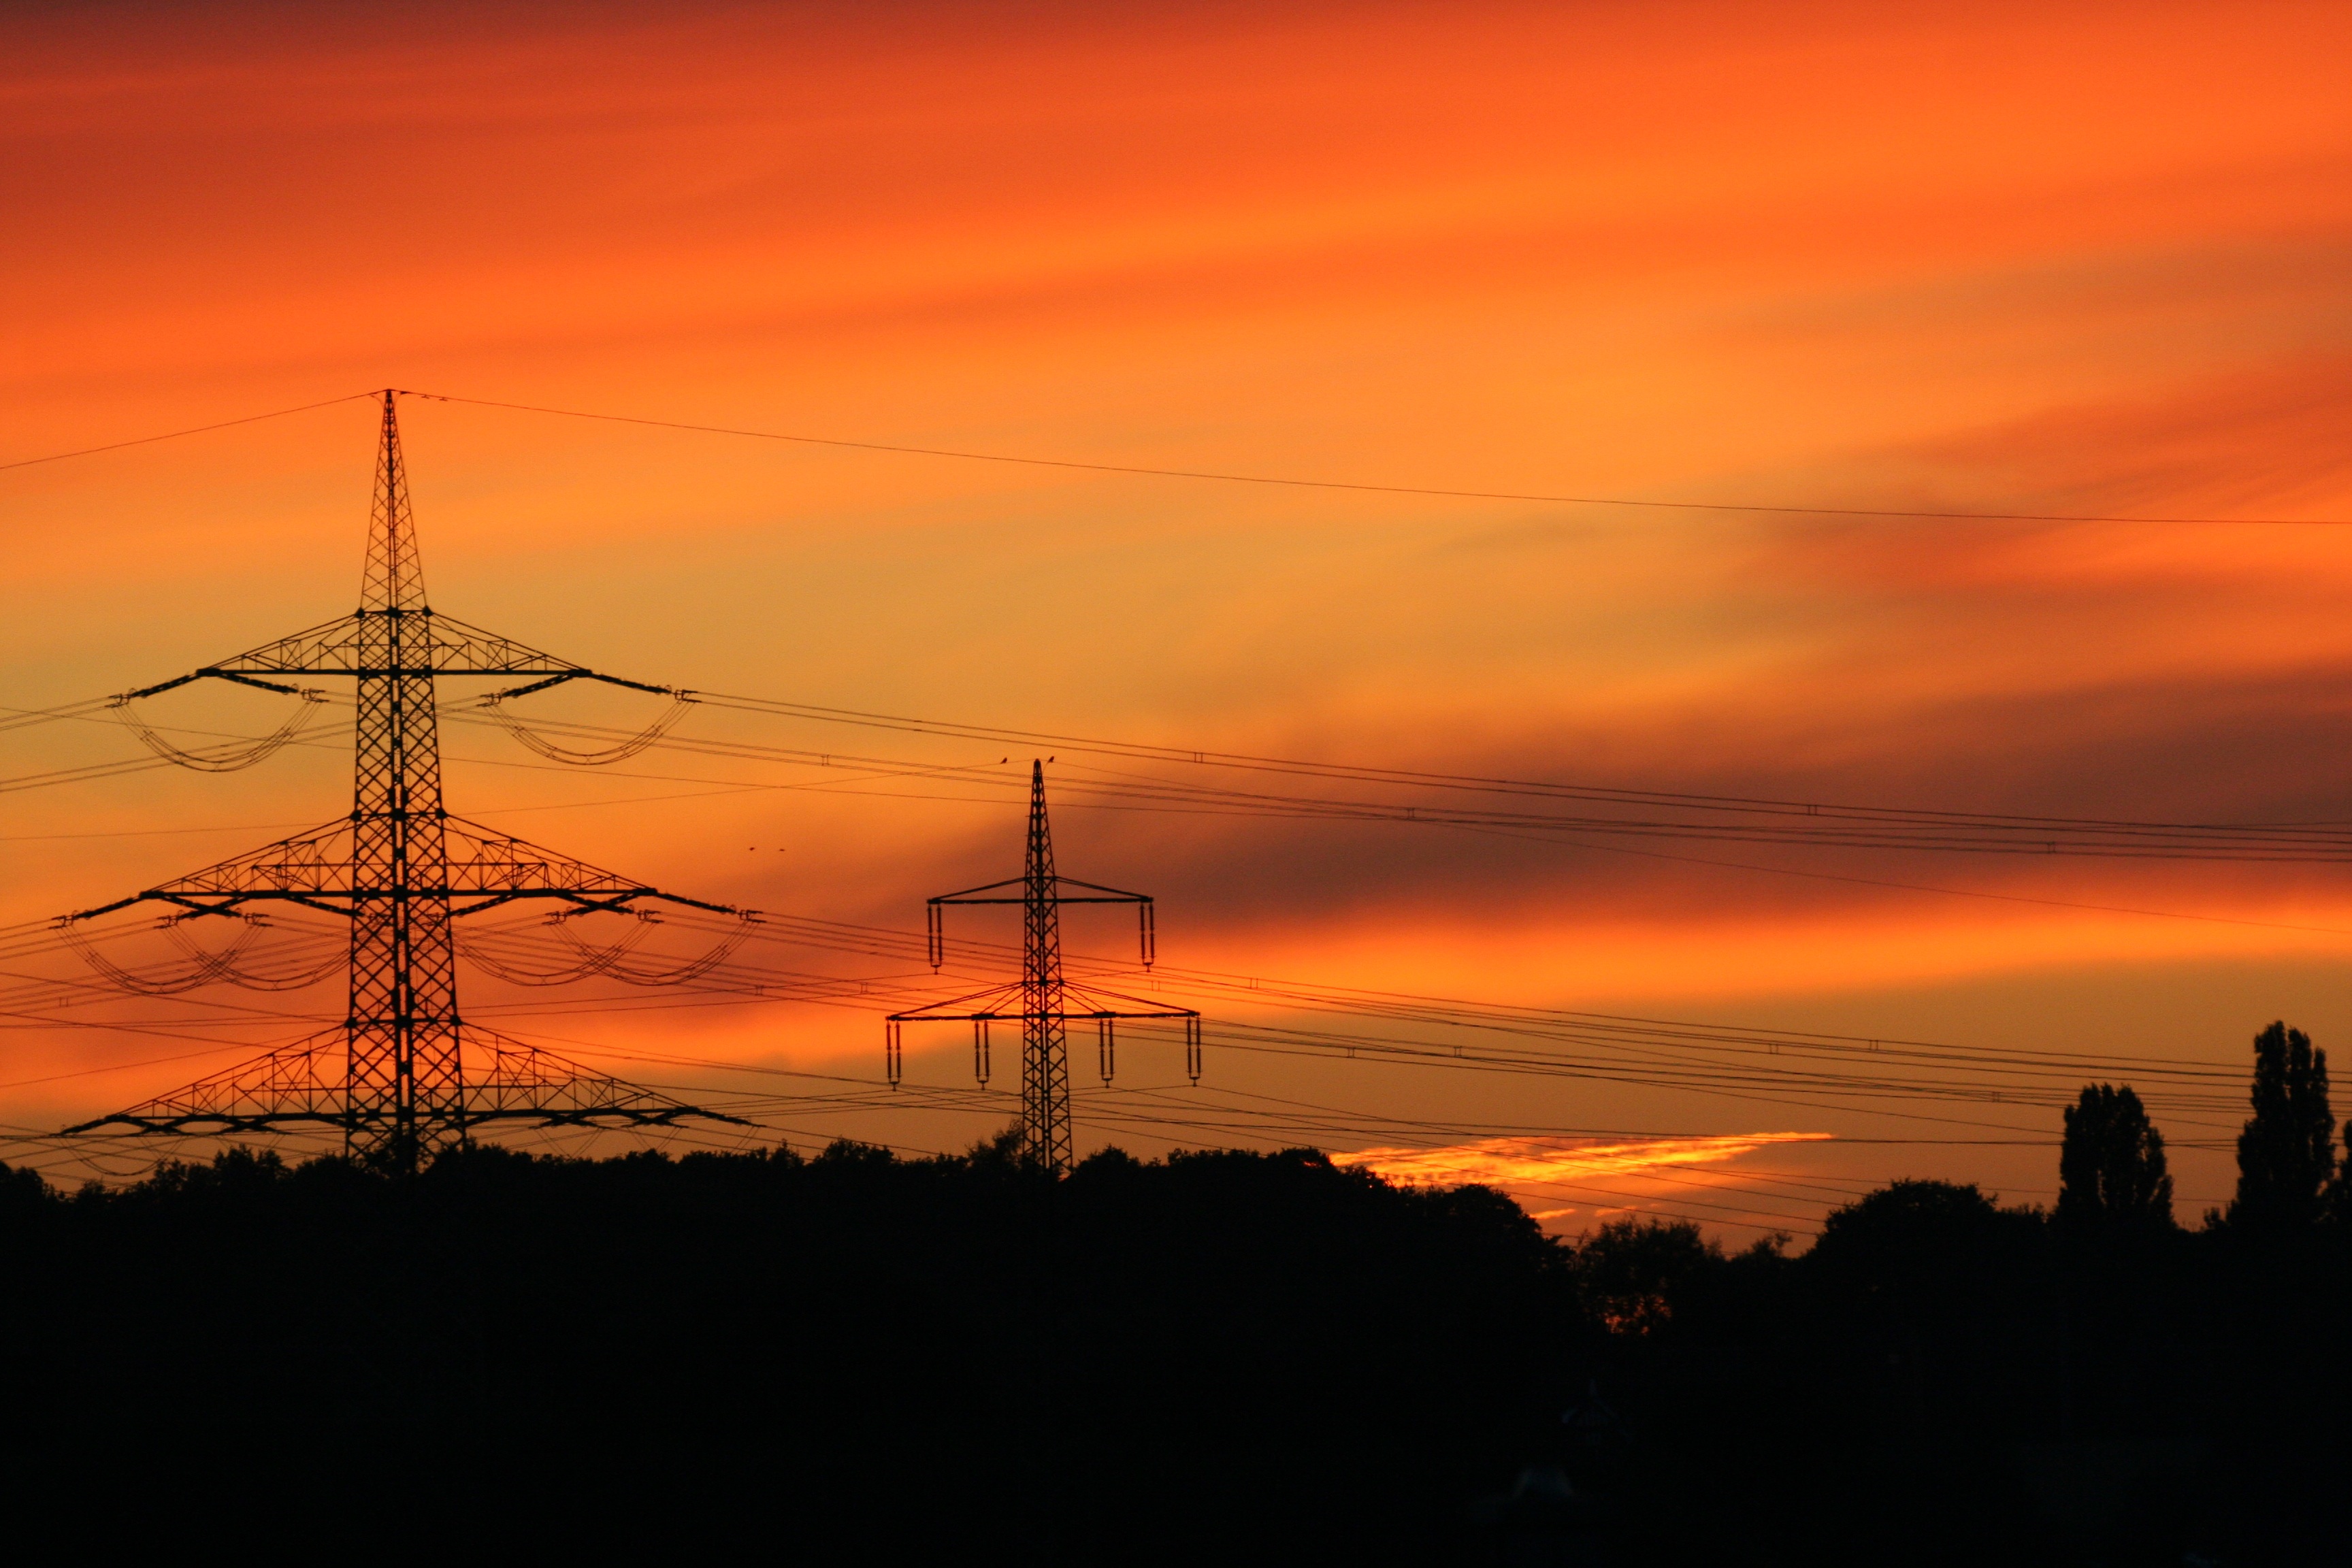
horizon, cloud, sky, sunrise, sunset, sunlight, morning, dawn, dusk, evening, mood, afterglow, red sky at morning